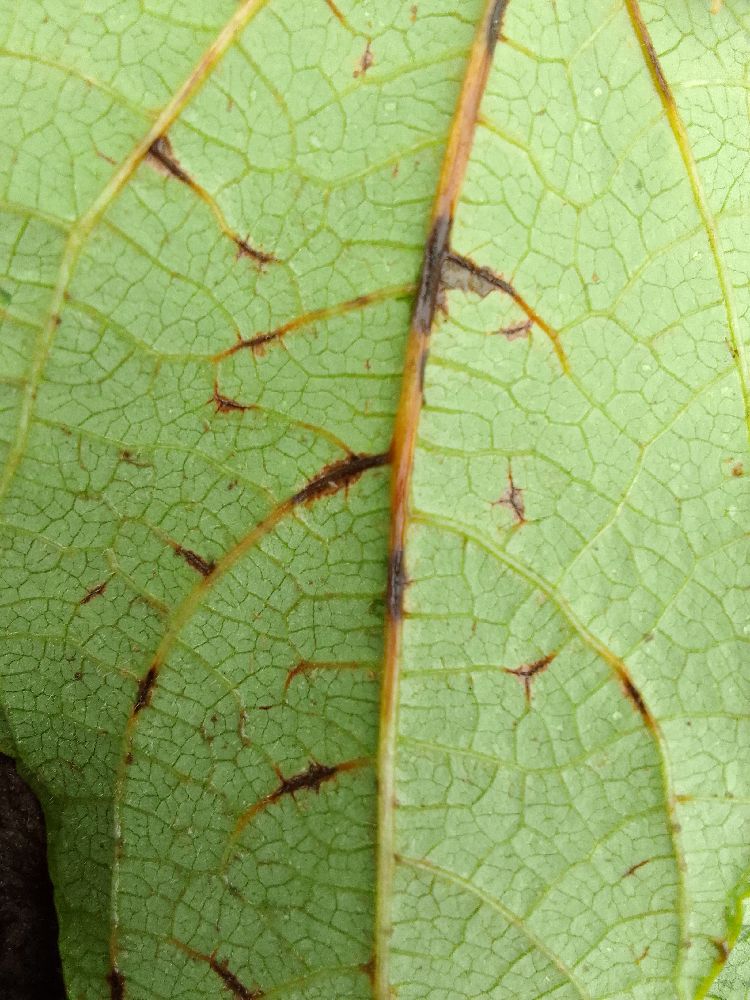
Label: anthracnose